Egg bhurji
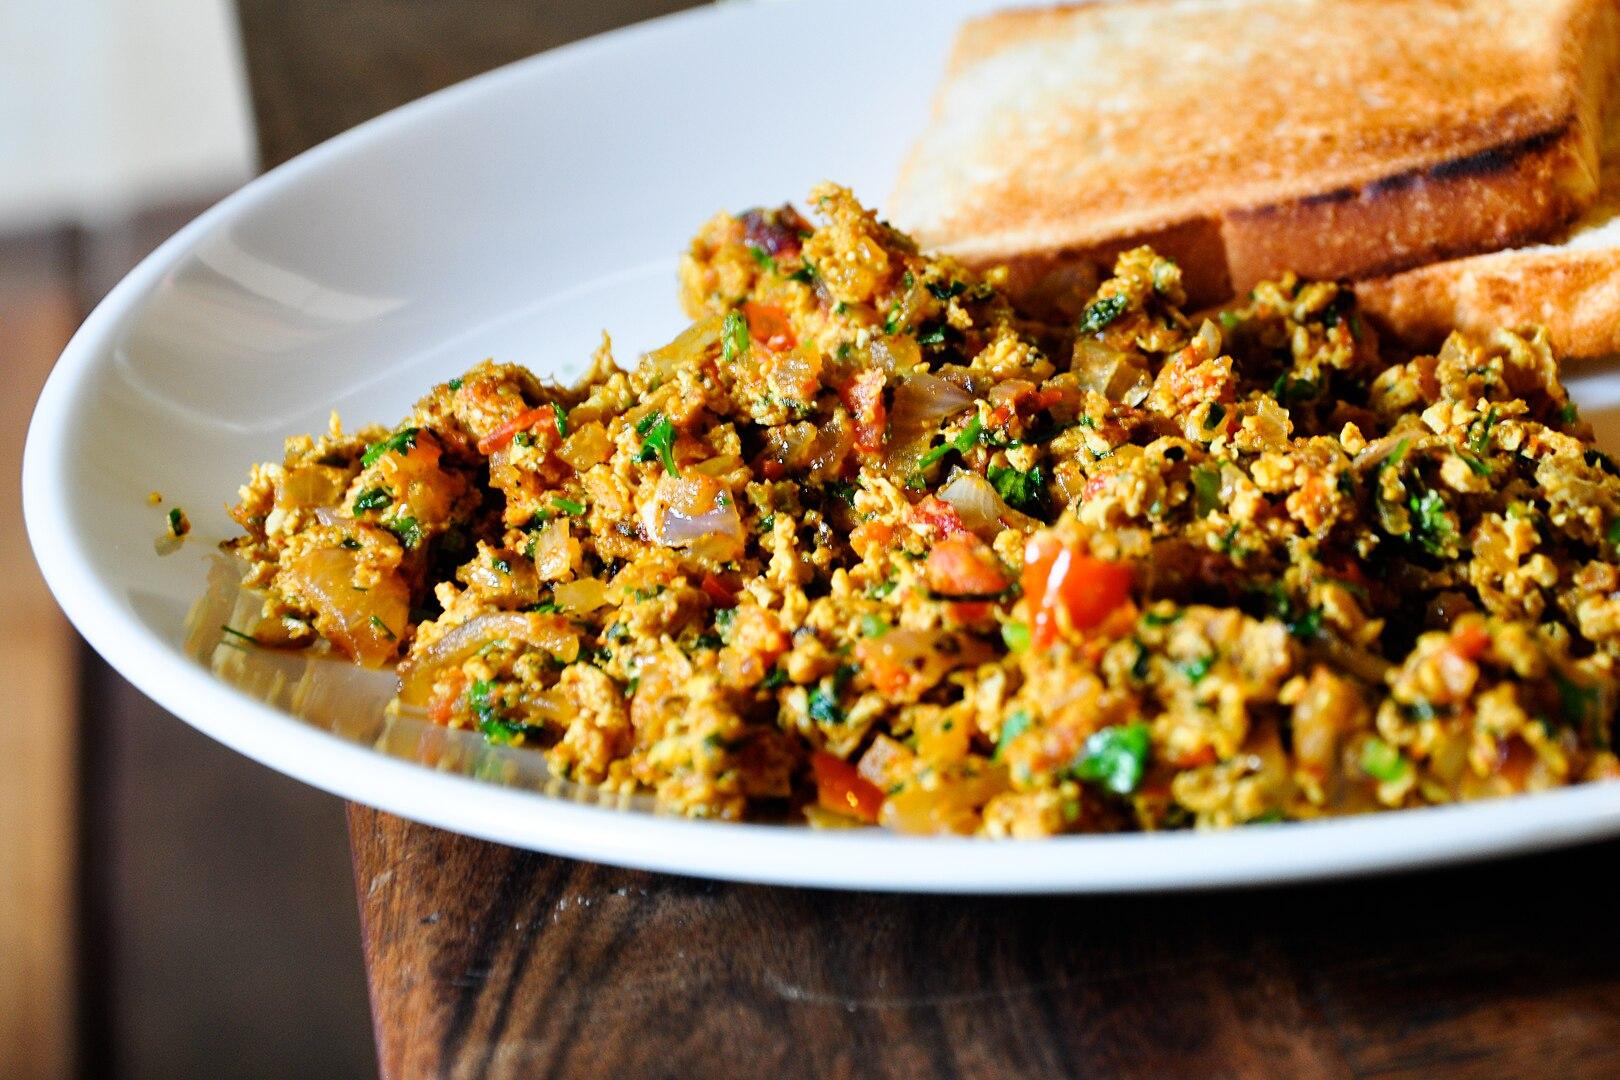
Also known as:
bn - Bangla: ডিম ভুর্জি
fa - Persian: تخم‌مرغ برجی
hi - Hindi: अंडा भुर्जी
jv - Javanese: Endhog bhurji
kn - Kannada: ಎಗ್ ಭುರ್ಜಿ
nb - Norwegian Bokmål: Egg bhurji
ta - Tamil: முட்டை பொரியல்
Category: egg (scrambled egg)
Cuisine: Indian
Associated cuisines: Indian
Area: India Subcontinent
Countries: India, Sri Lanka, Pakistan, Nepal, Bhutan, Bangladesh
Region: Southern Asia, , , ,
The dish is a scrambled egg with tomatoes, chilies, onion, and fragrant spices.